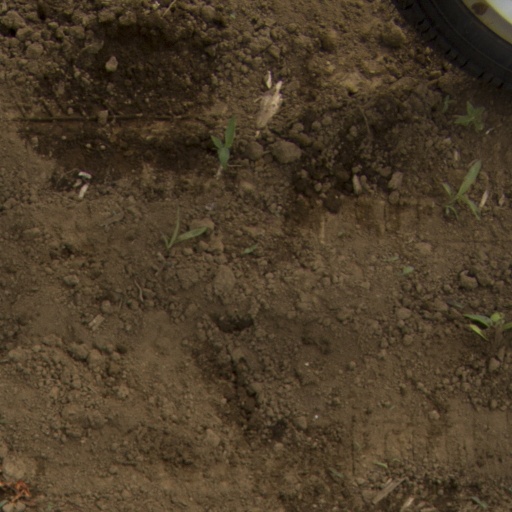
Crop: Jerusalem artichoke